4th Punjab Infantry Regiment

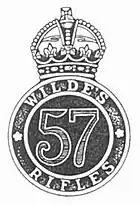

On the conclusion of the Second Anglo-Sikh War in 1849, when the Kingdom of Punjab was annexed by the British, 10 irregular regiments were formed, 5 cavalry and 5 infantry, from men who had served in the Sikh Army of the former Kingdom of Punjab, the so-called "Khalsa Army", by order of Col. Henry Montgomery Lawrence, President of the newly created governing body, the "Board of Administration of the Punjab". They were "irregular" as they were outside the regulations of the Regular Army of the Line in such matters as discipline, training, uniforms etc. These 5 regiments were thus some of the first to adopt khaki uniforms, known as "drab", so suitable for the local barren landscape. The purpose of these regiments was to form together the Transfrontier Brigade, to maintain the frontier between the newly annexed territory and Afghanistan, known as the "Northwest Frontier", which was subject to frequent breach by marauding warlike groups of Afghan tribesmen.